Bibliography of the Russian Revolution and Civil War

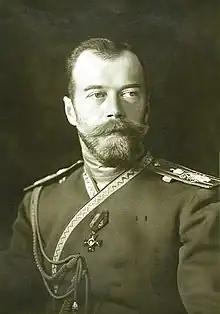
Nicholas II of Russia.

This is a list of works about Vladimir Lenin. For a bibliography of works by Lenin, see Vladimir Lenin bibliography.